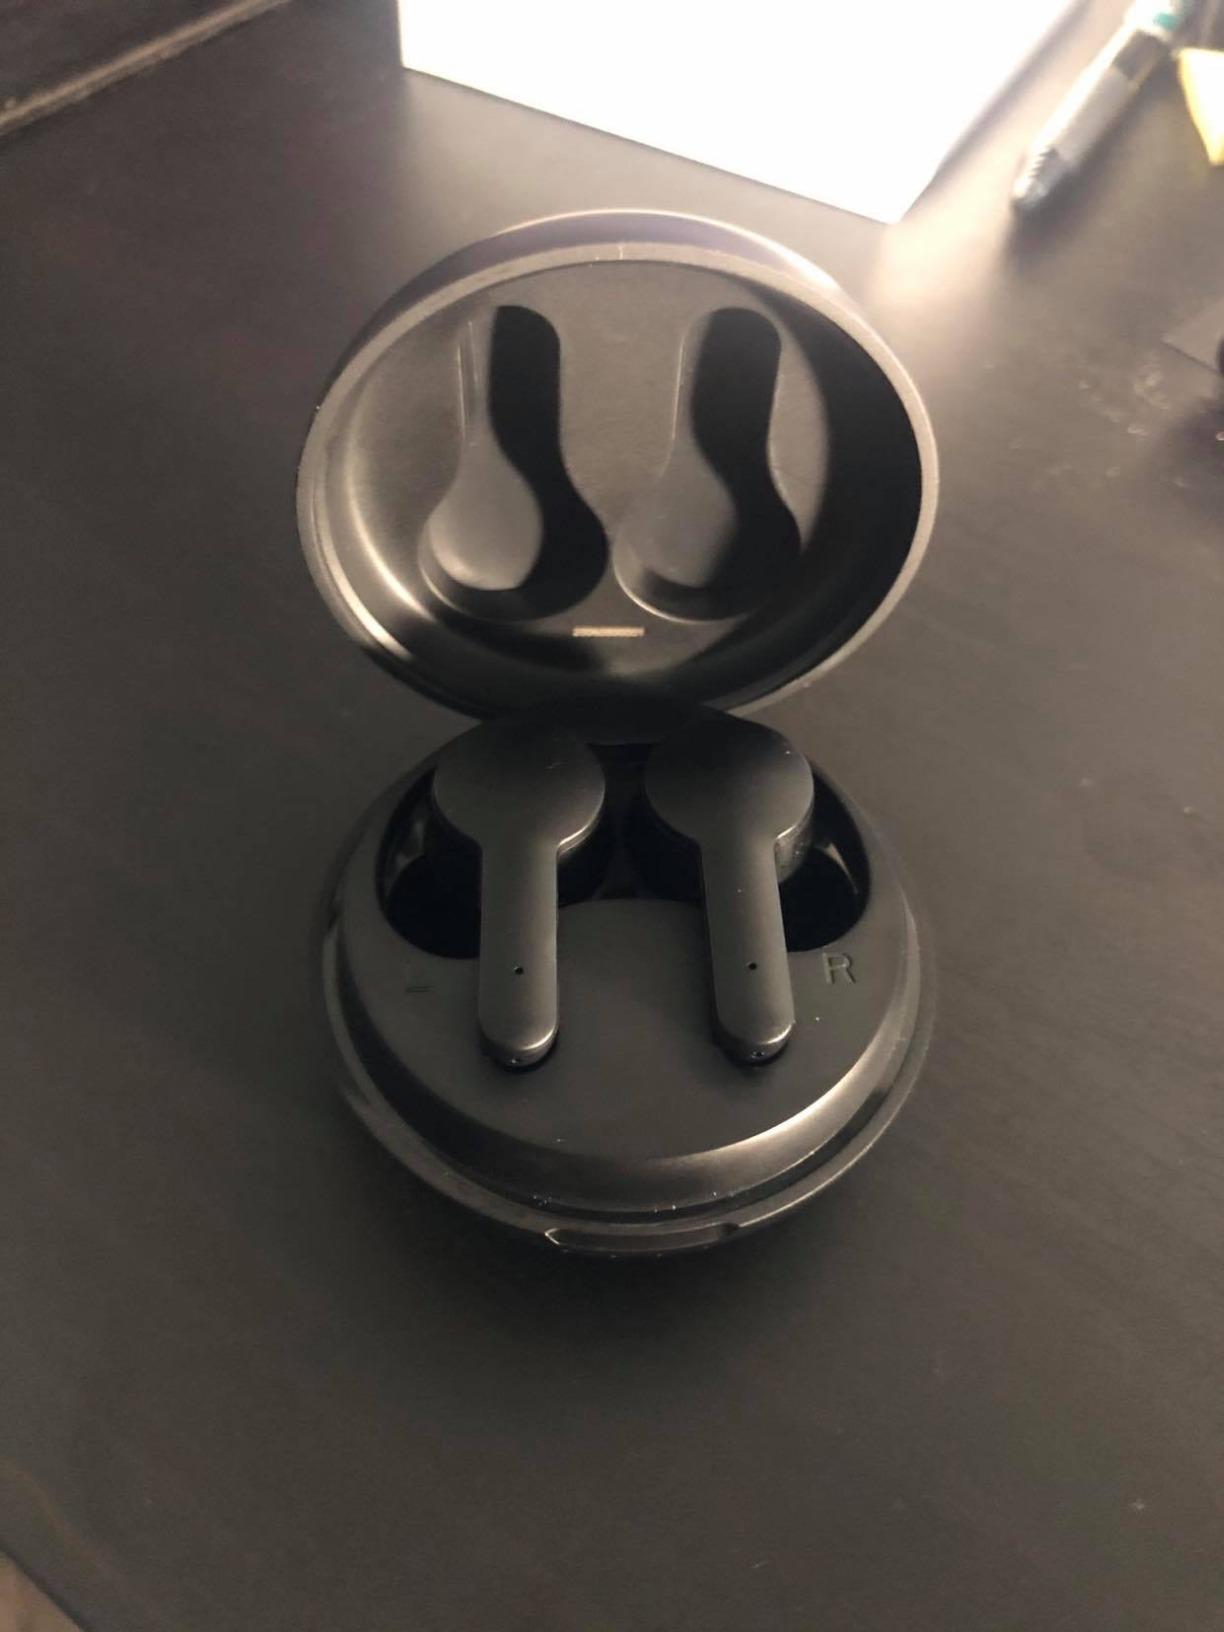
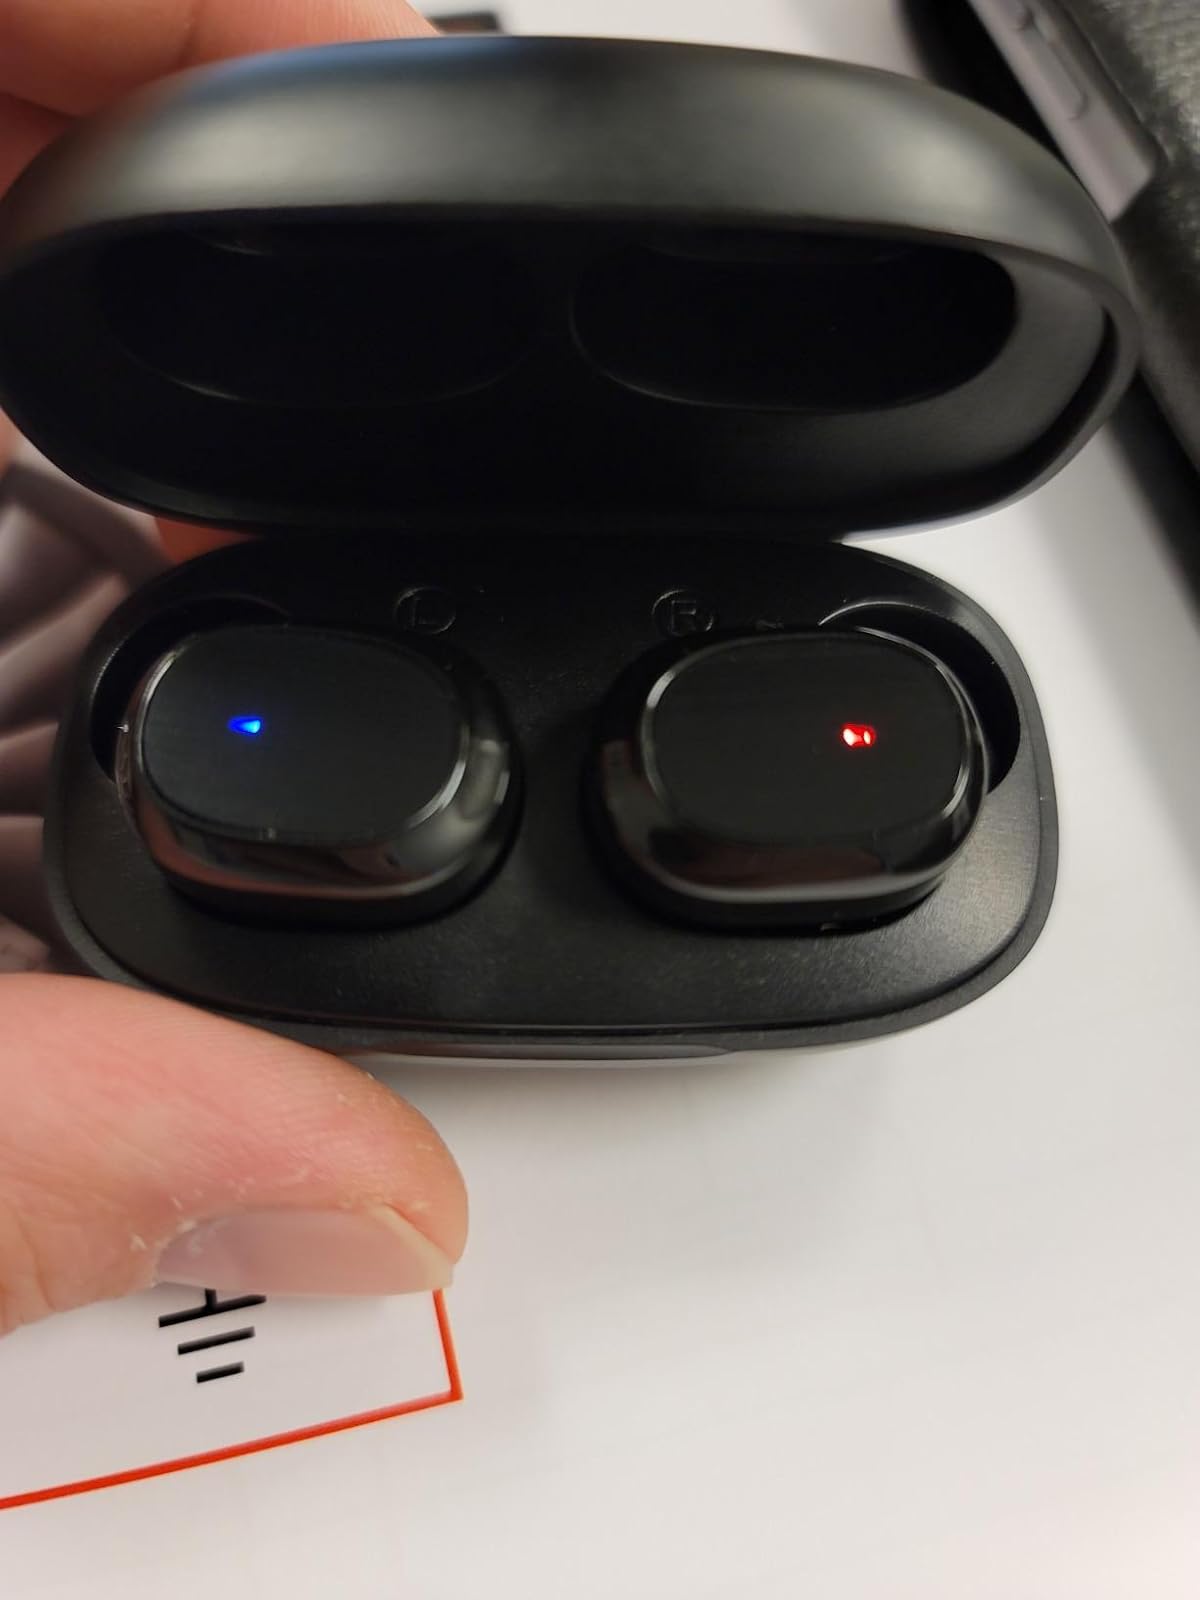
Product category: earbuds
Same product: no